Uch

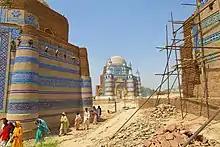
Some of the monuments are undergoing restoration work.

Uch Sharif came under the control of the Bahawalpur princely state, which declared independence in 1748 following the collapse of the Durrani empire. Bahawalpur had become a vassal of the Sikh Empire under Maharaja Ranjit Singh, before becoming a dependency of the British Empire defined under an 1833 treaty. By 1836, the ruling Abbasi family stopped paying tribute to the Sikhs, and declared independence. Bahawalpur's ruling Abbasi family aligned themselves with the British during the First and Second Anglo-Sikh Wars, thereby guaranteeing its survival as a princely state.